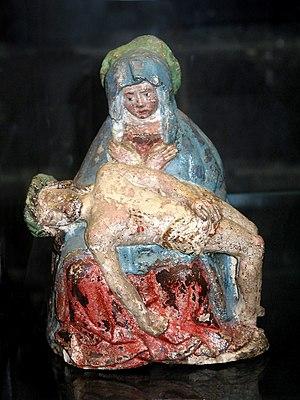
petite pietà
La cathédrale Notre-Dame-de-l'Annonciation du Puy-en-Velay est un monument majeur de l'art roman et de l'Occident chrétien. Elle a été érigée en basilique mineure par un bref apostolique de Pie IX, le 11 février 1856.